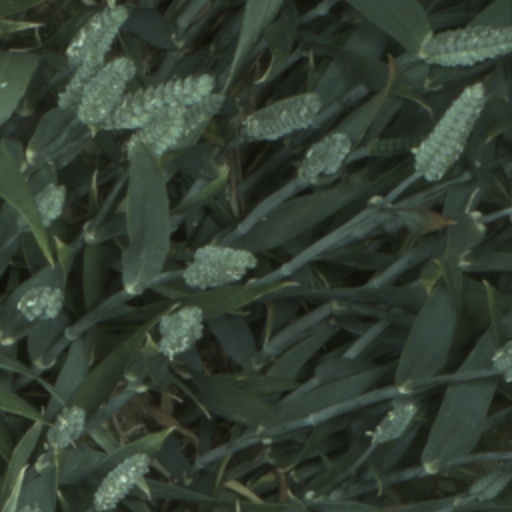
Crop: wheat